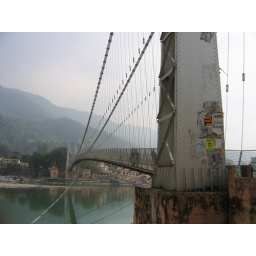
suspension bridge over the ganges river